List of Puru and Yadu dynasties

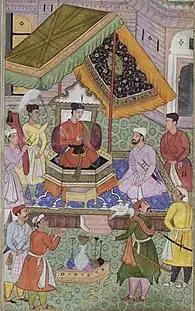
Puru enthroned by Emperor Yayati, made by Bhawani from Razmnama

The Puru Dynasty Kings such as King Puru and Janamejaya were once defeated by Ravana of Lanka.